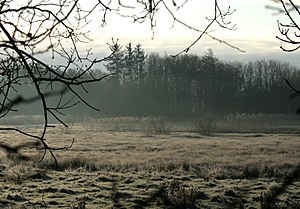
Malling / Engene nord for byen
Engdragene nordøst for Malling.
Et engdrag nordøst for Malling, hvor man ser den afgræssede del forrest, det braklagte i midten og lidt småskov i baggrunden.
Malling er en by i Østjylland med 3.694 indbyggere beliggende knap 15 kilometer fra Aarhus C. Den ligger i den sydligste udkant af Aarhus Kommune og hører dermed til Region Midtjylland. Malling voksede i løbet af 2012 sammen med Beder til een by Beder-Malling jf. Danmarks Statistiks opgørelsesmetode.